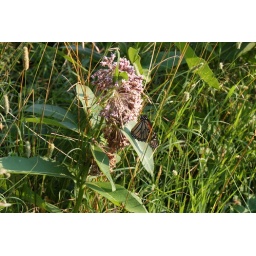
Monarch butterfly and milkweed flowers at Wachusett Meadow Audubon Sanctuary in Princeton MA.